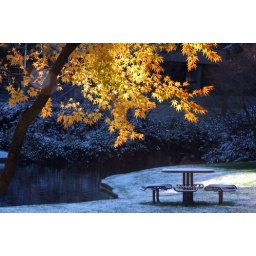
Microsoft Campus, lake Bill by building 4. I haven't spotted laser-wielding sharks...it's a little bit shallow for that I think.